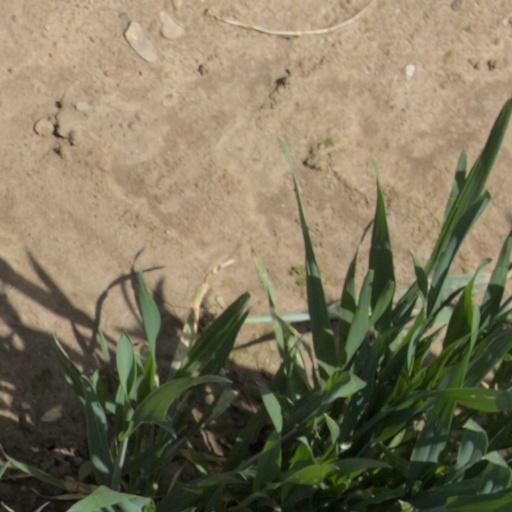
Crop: wheat